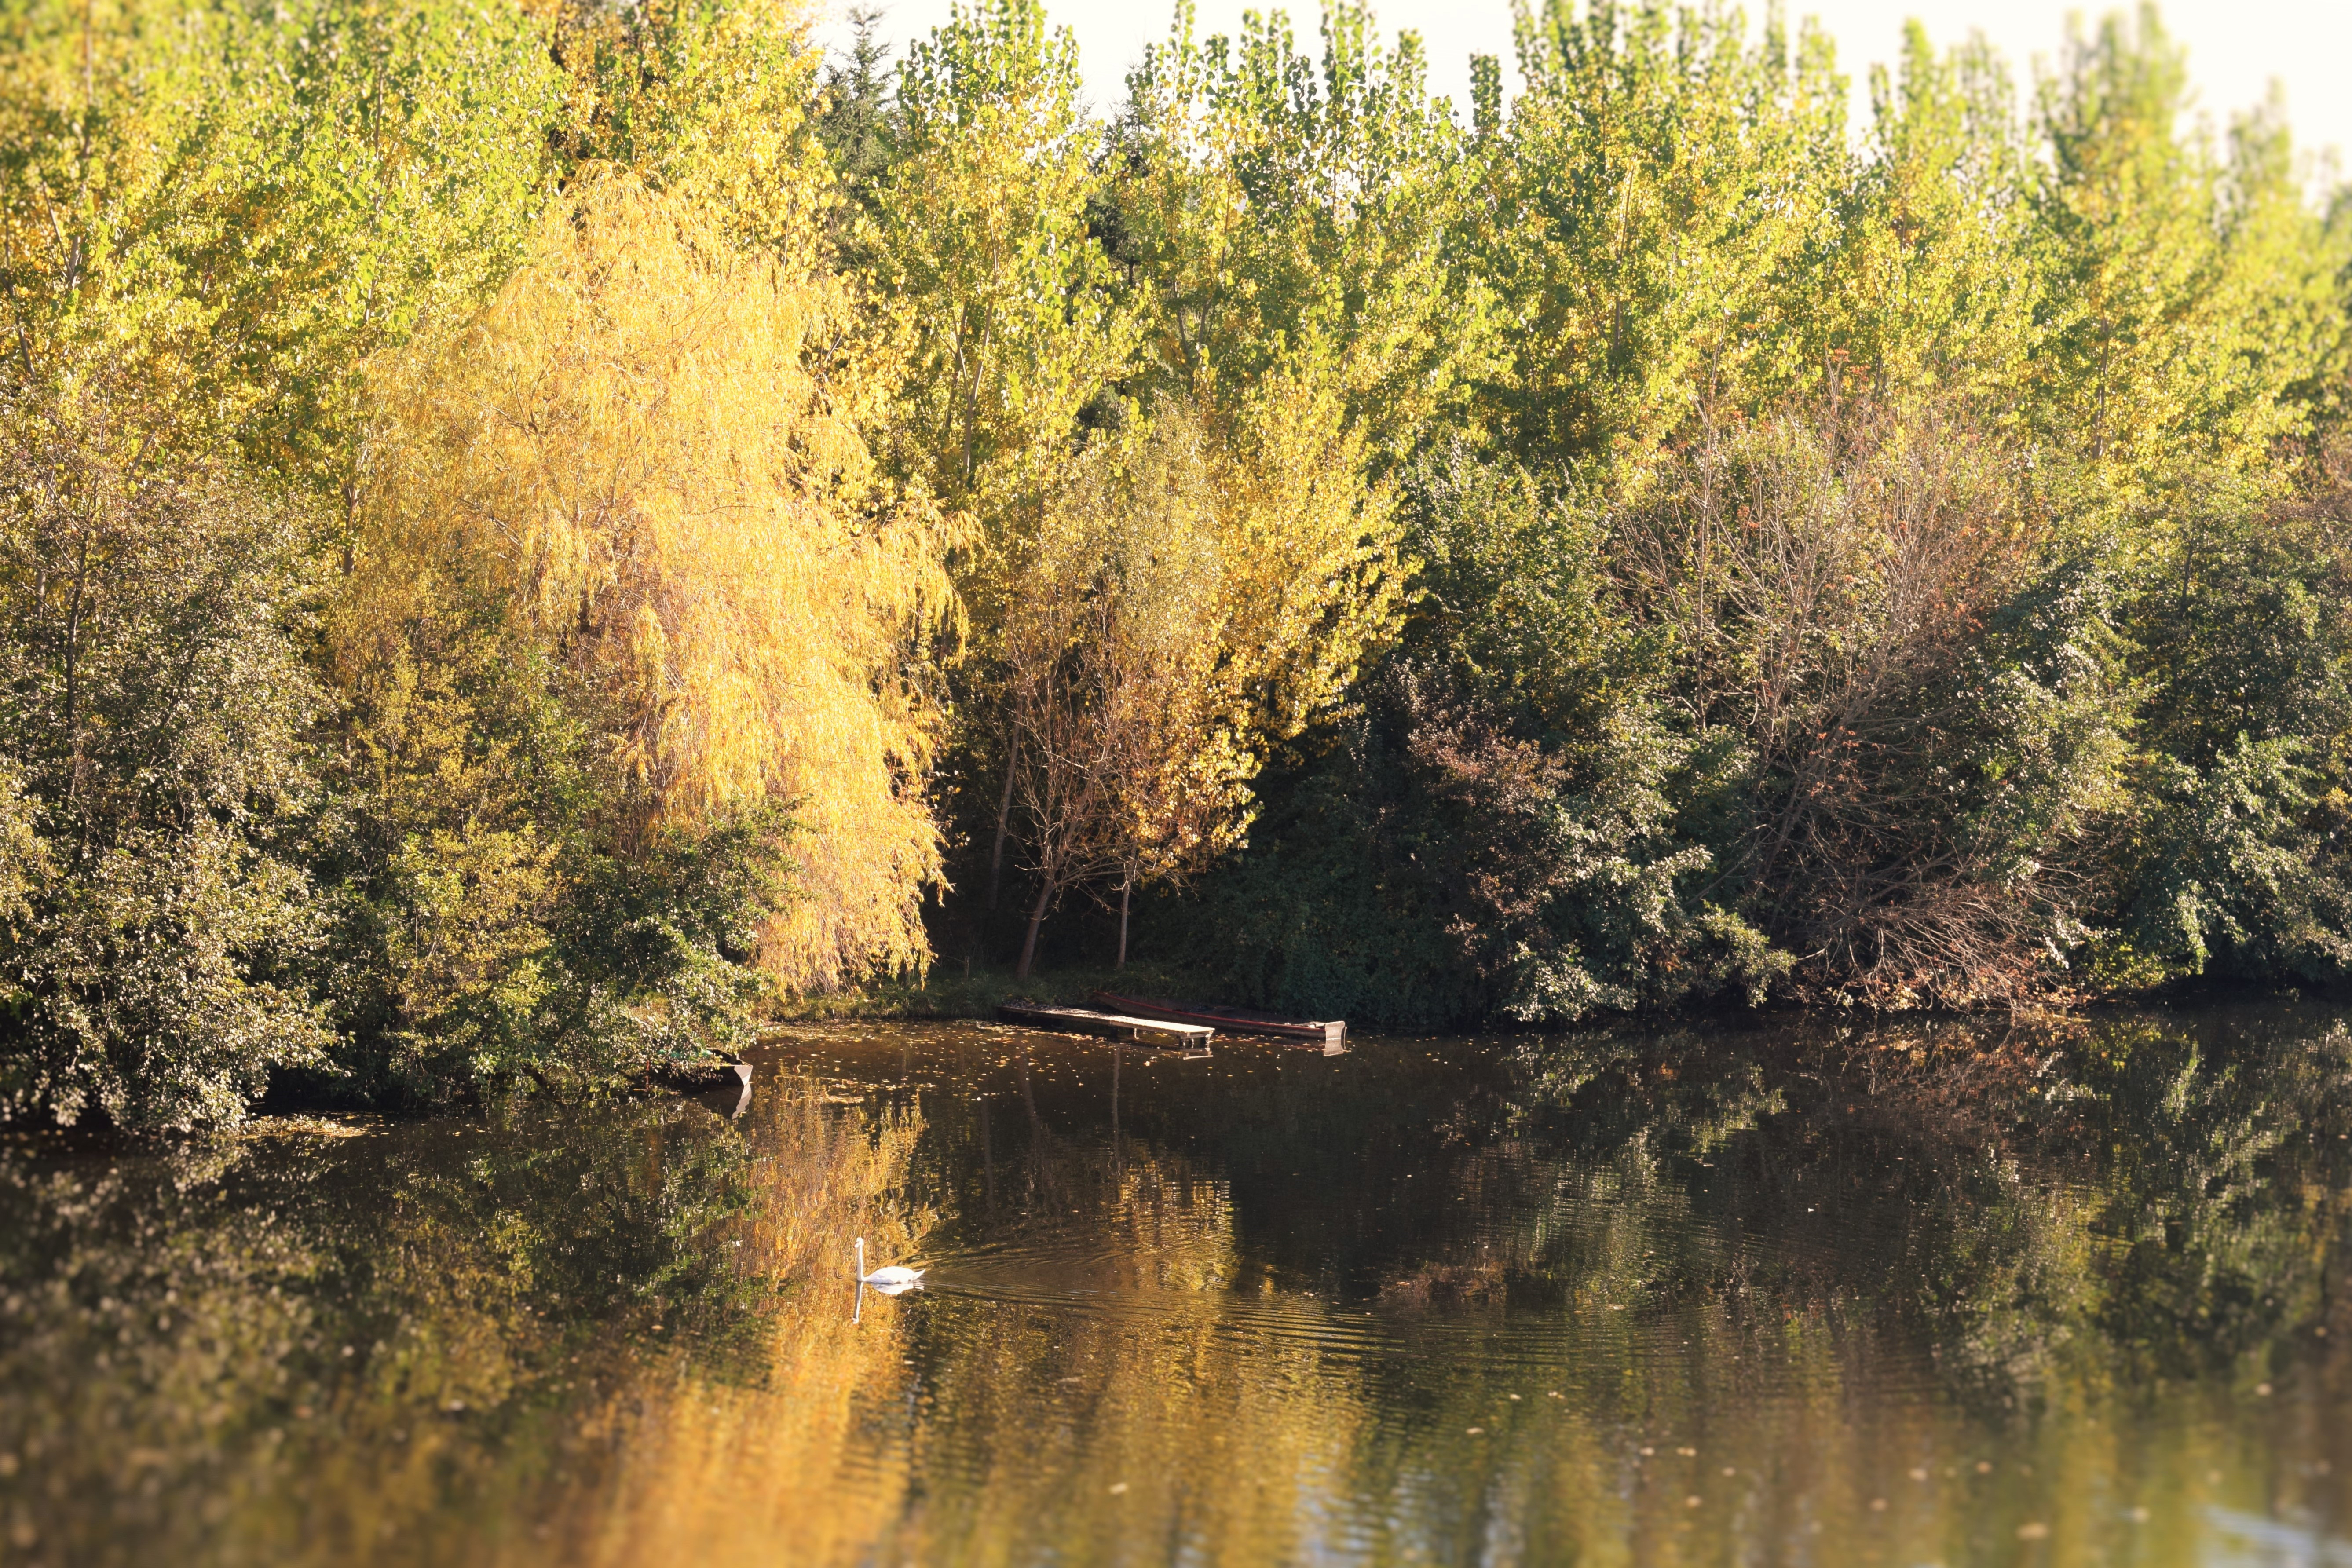
tree, water, nature, forest, swamp, wilderness, plant, morning, leaf, lake, river, pond, wildlife, stream, reflection, autumn, season, waterway, wetland, woodland, habitat, ecosystem, natural environment, atmospheric phenomenon, woody plant